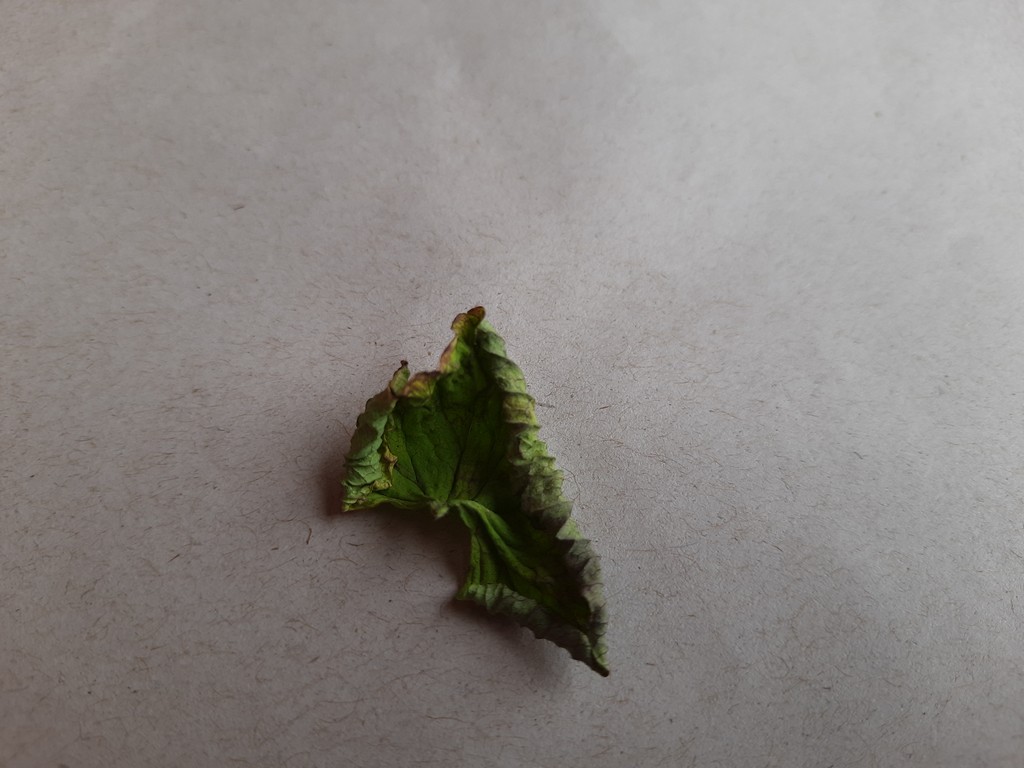
Label: Dried